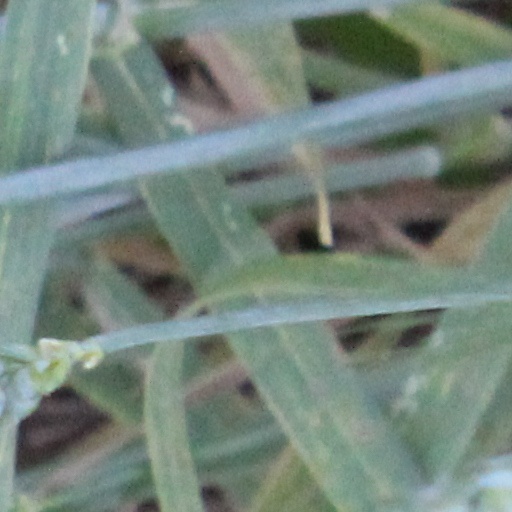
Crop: wheat